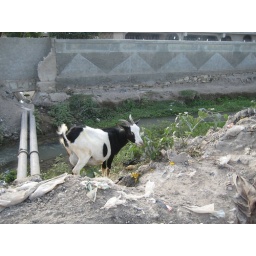
Like the pigs and cows, they just wander around unowned, eating from the trash piles.